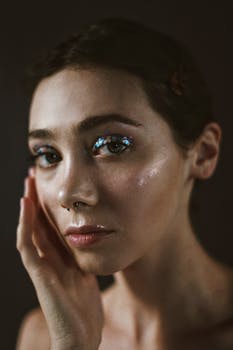
Label: No Watermark